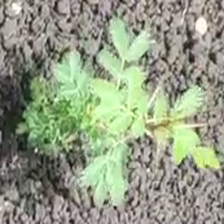
Weed species: Dwarf_cassia_(Chamaecrista pumila)